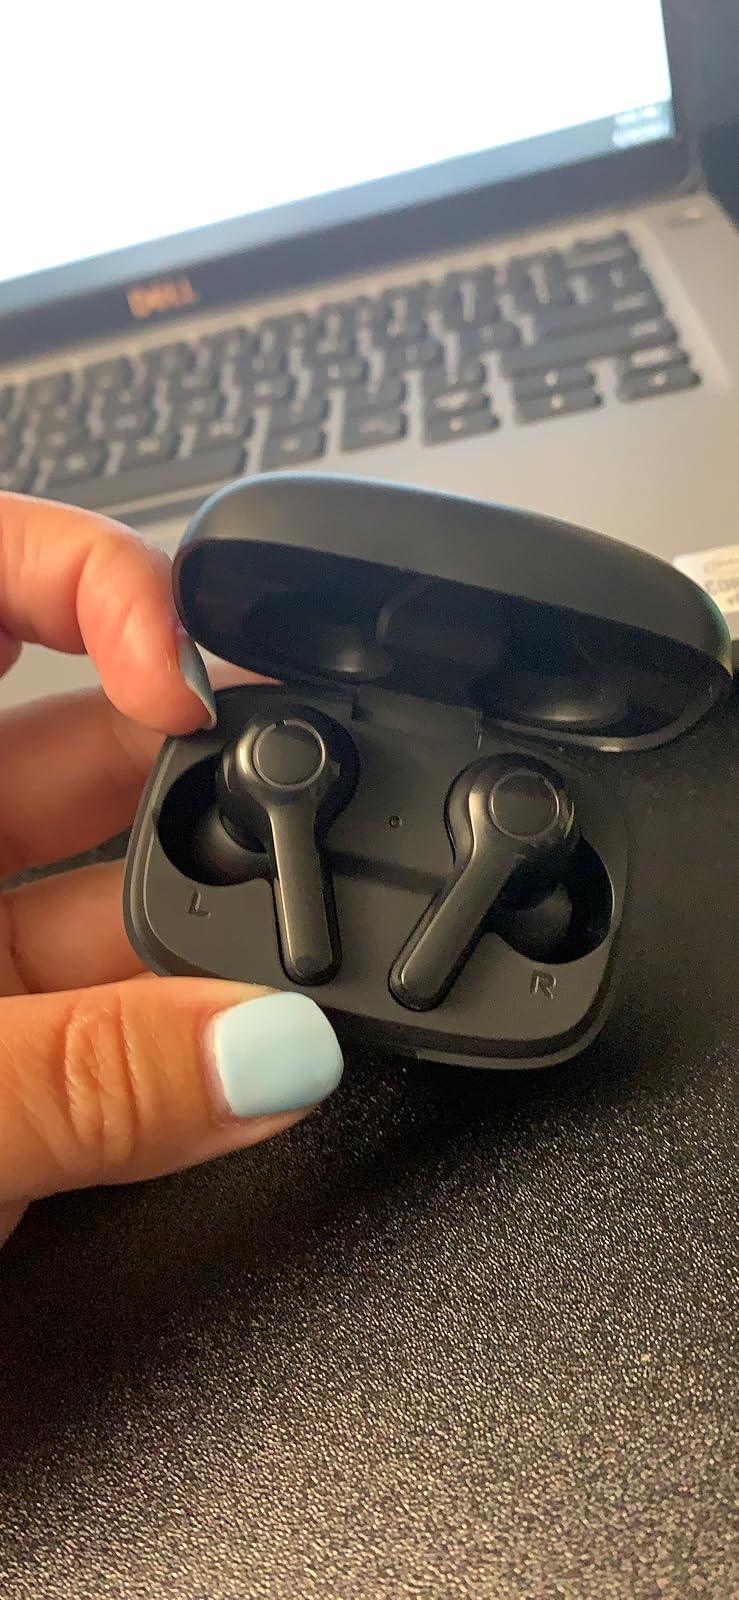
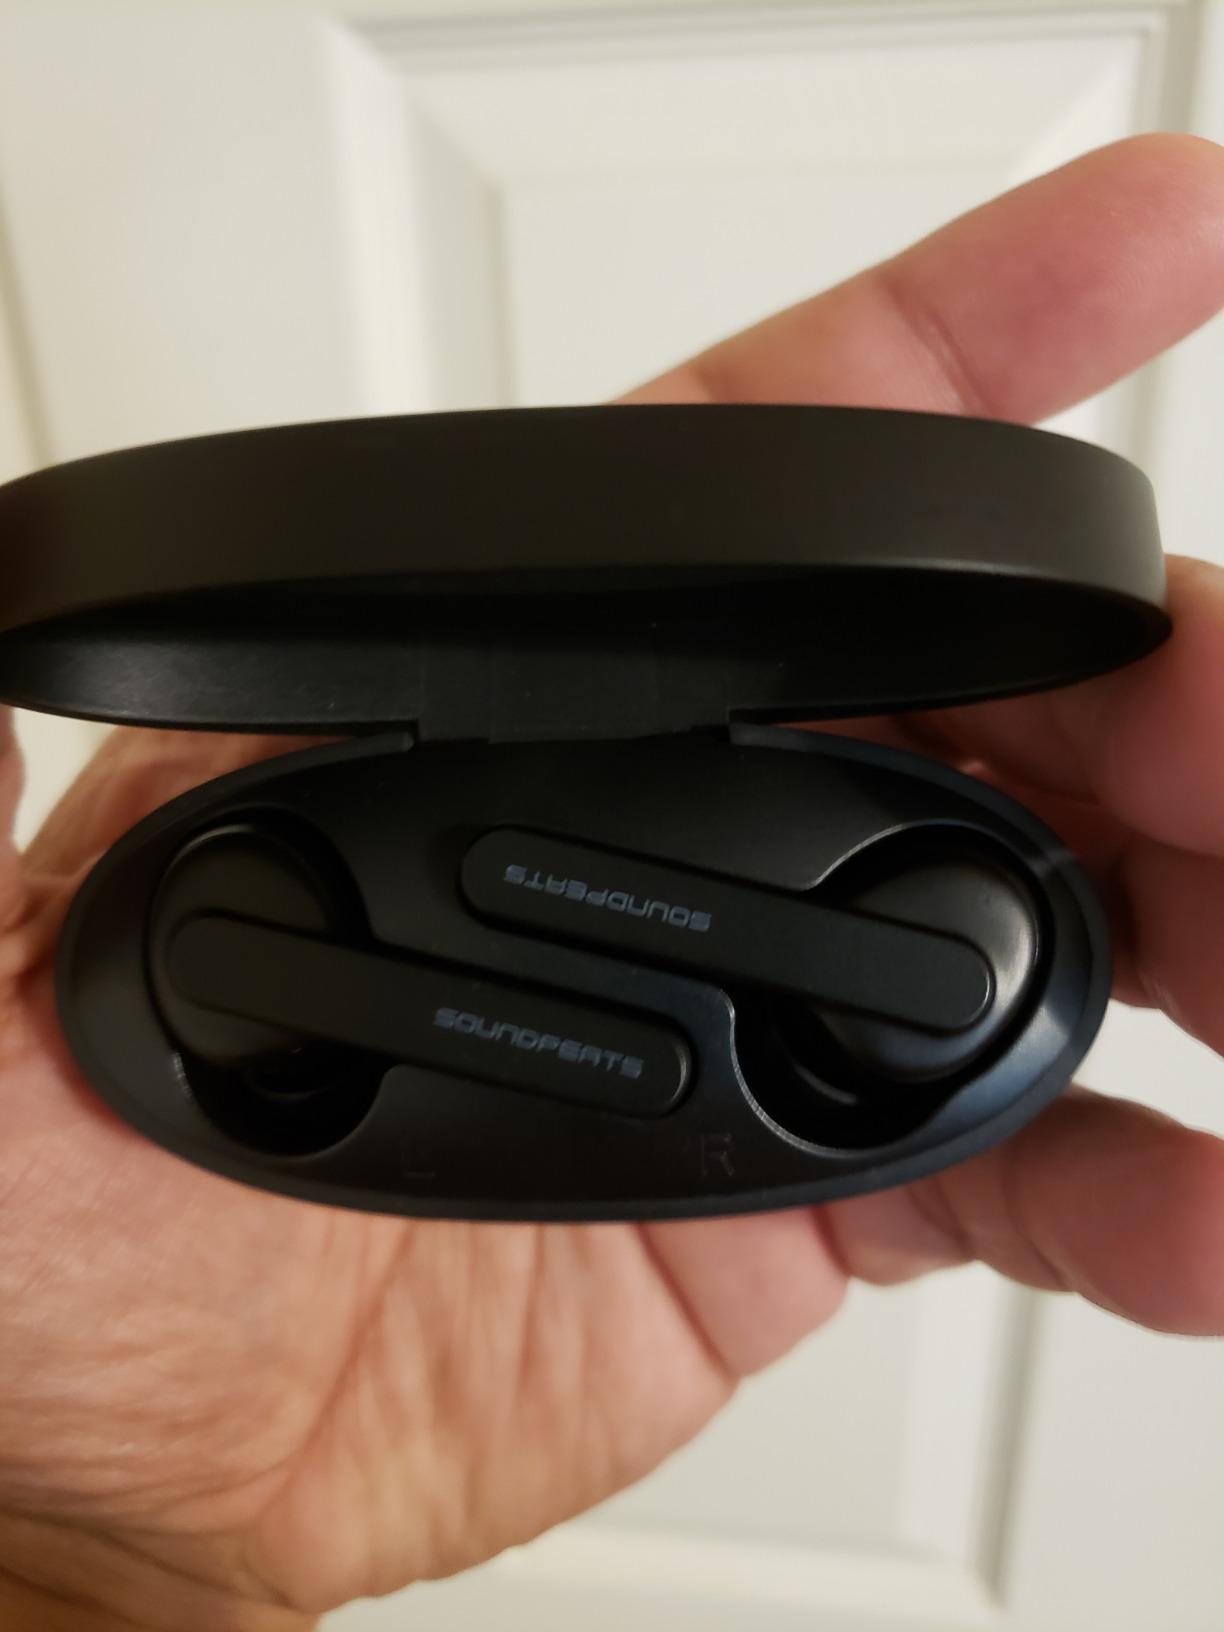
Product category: earbuds
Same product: no